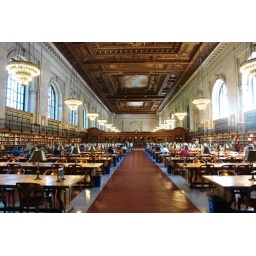
Located on 5th Avenue, this magnificent old building is the second largest library in North America.